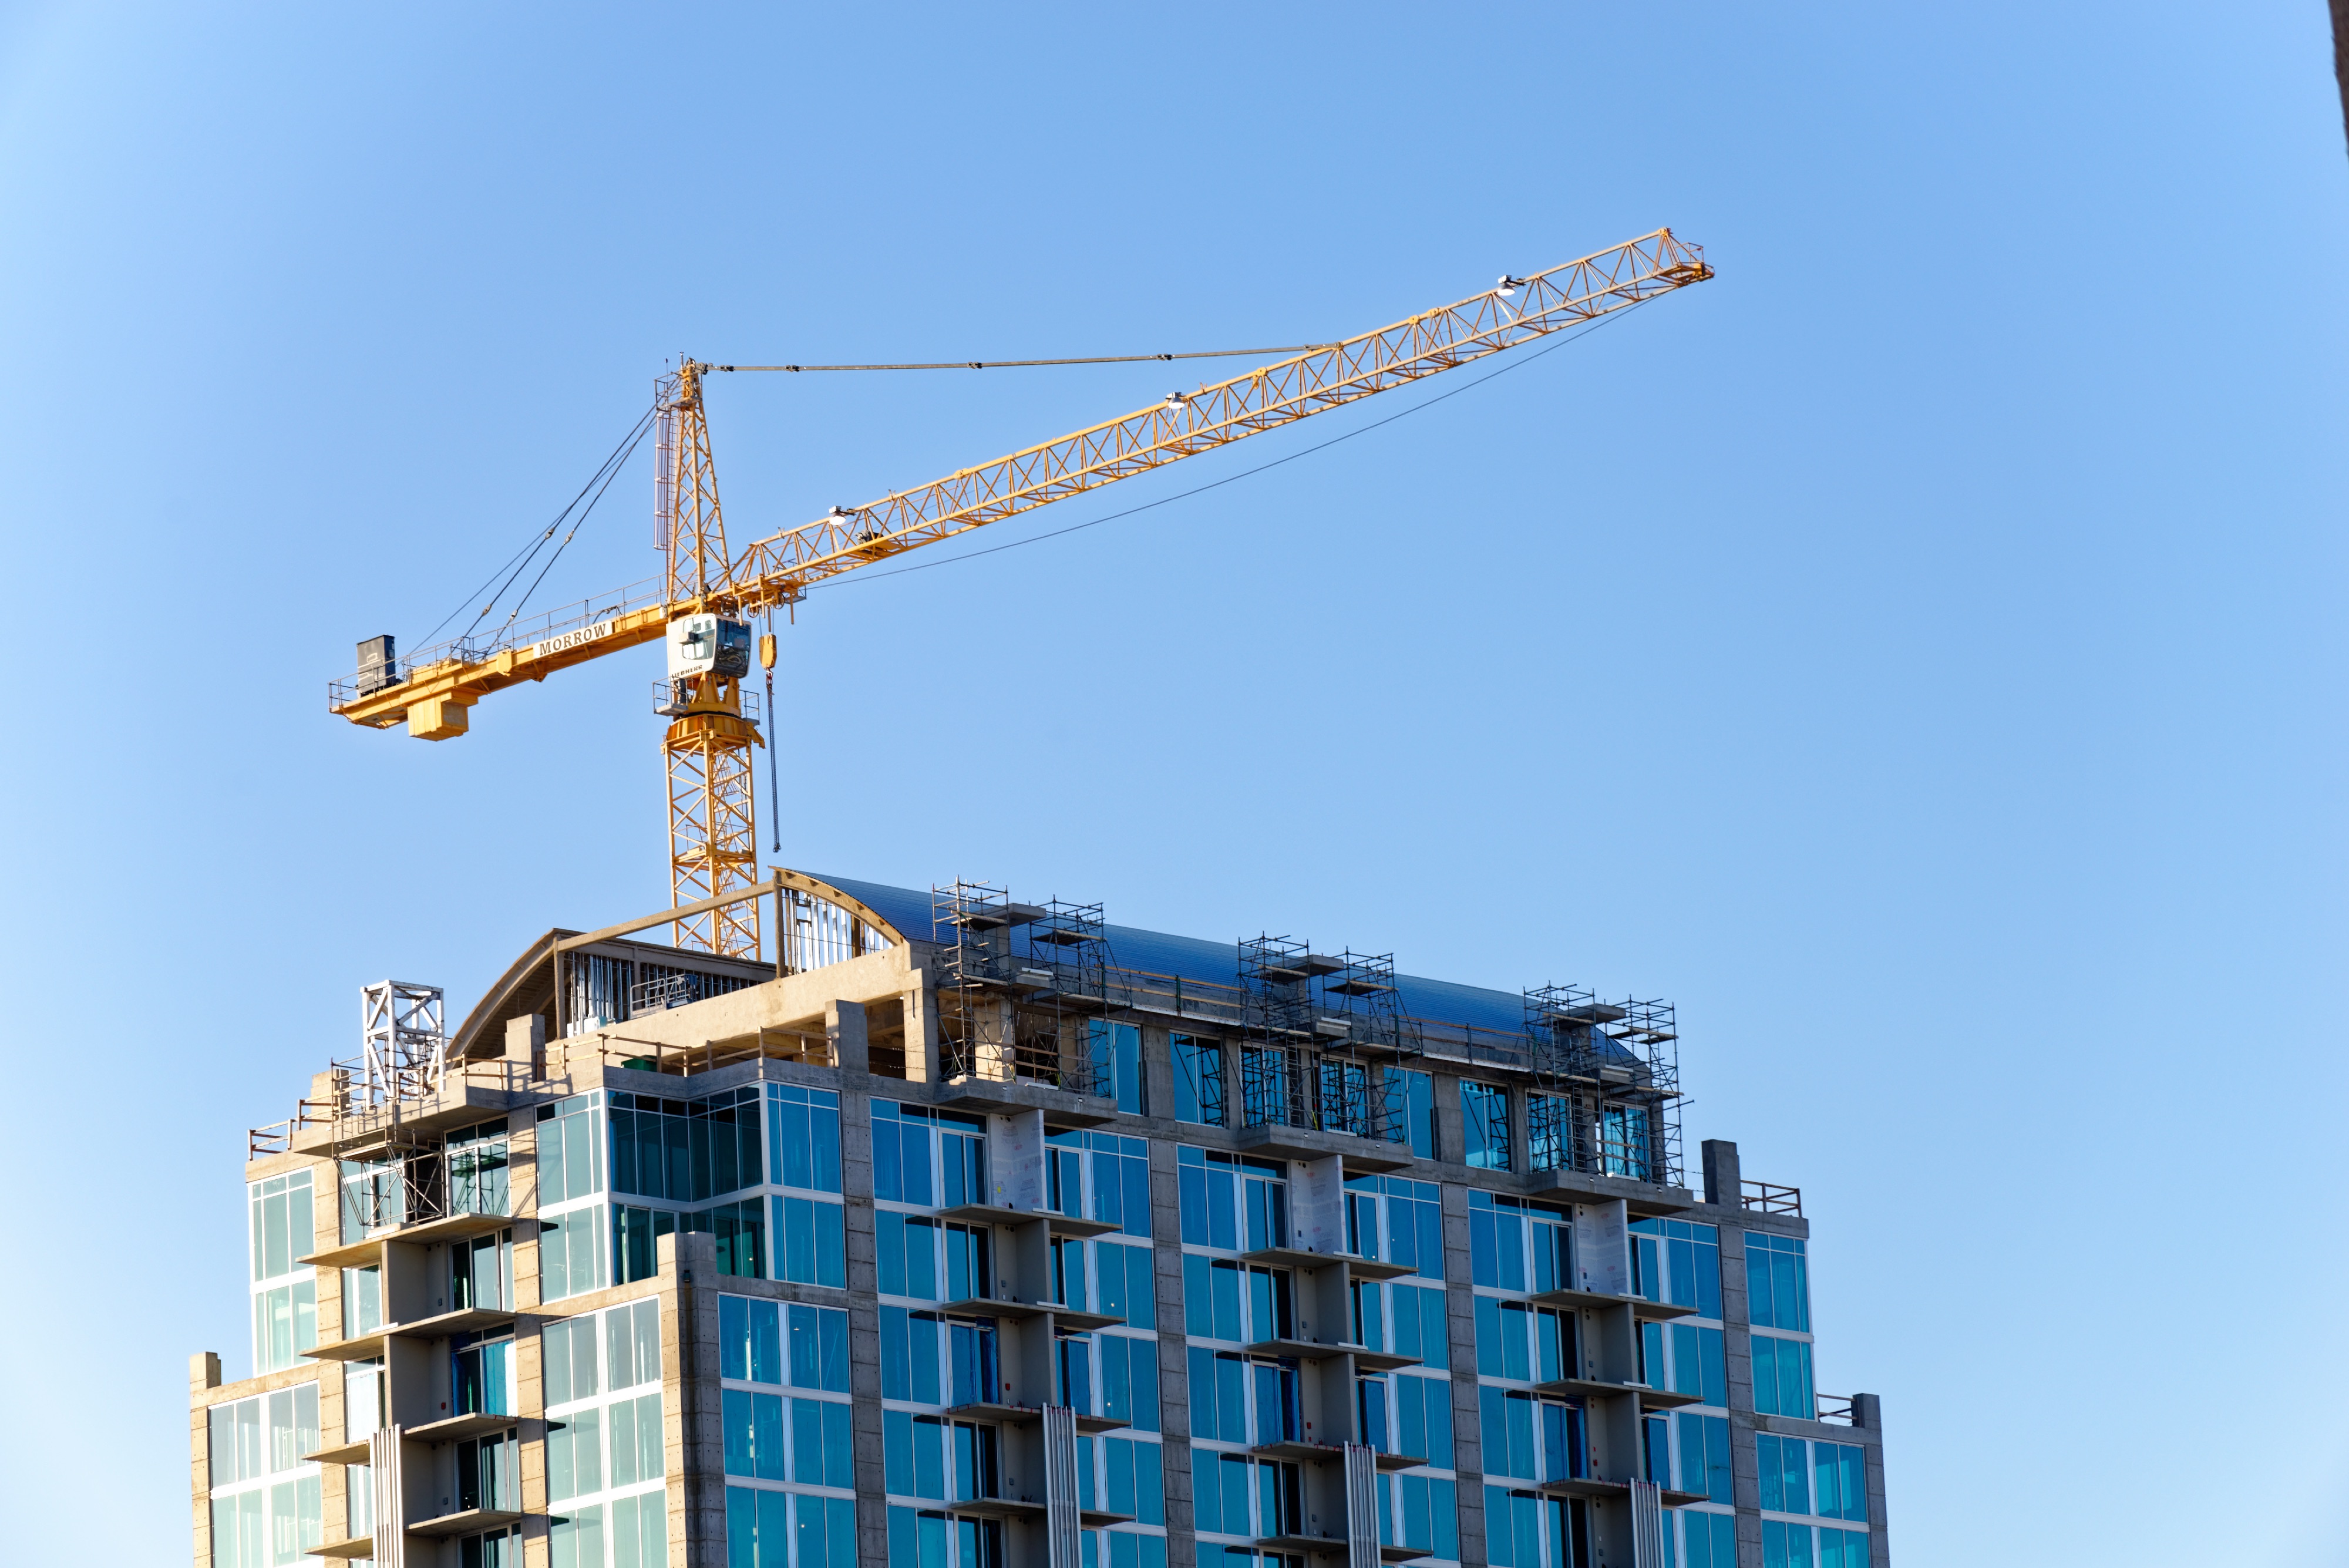
construction, vehicle, tower, mast, facade, tower block, crane, construction equipment